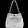
Label: Bag